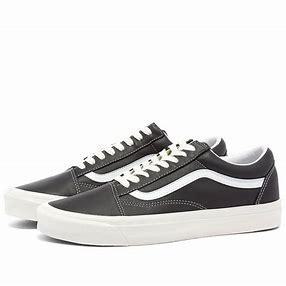
Brand: Vans
Model: UA Old Skool 36 DX